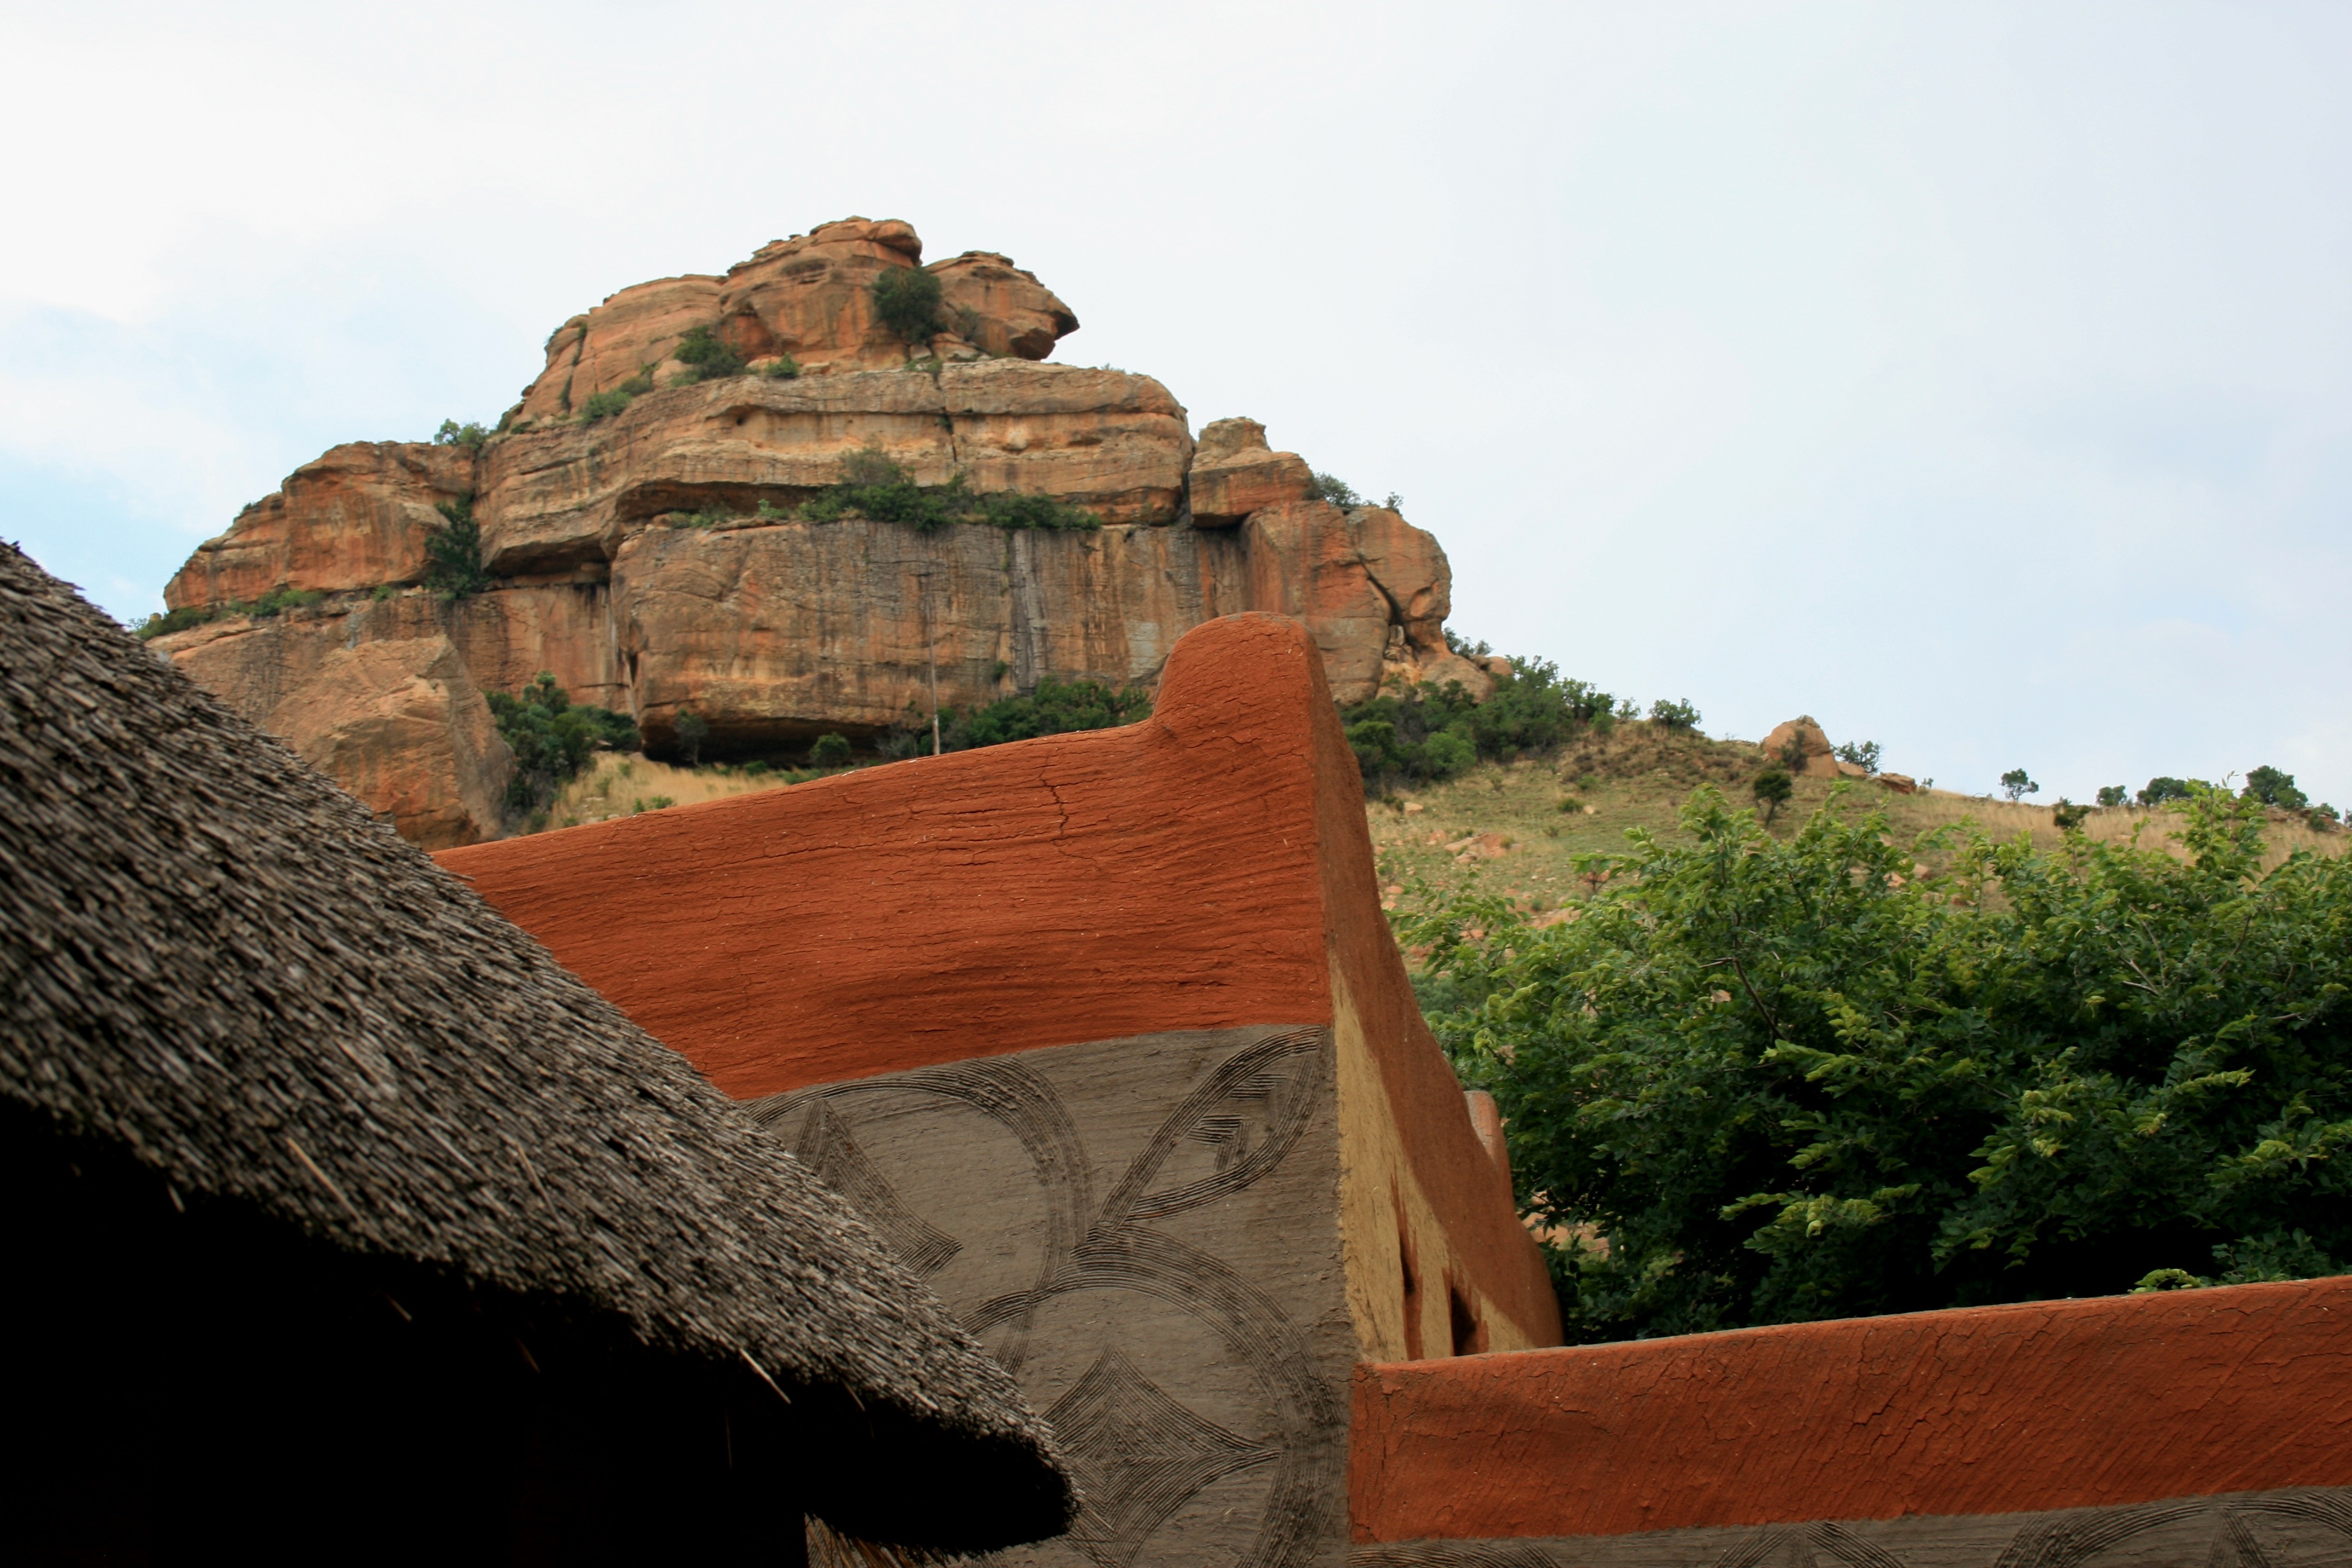
rock, architecture, sky, house, building, wall, monument, cliff, arch, landmark, fortification, terrain, geology, temple, ruins, adobe, ancient history, green bush, geometrical angles, basotho village, corner of building